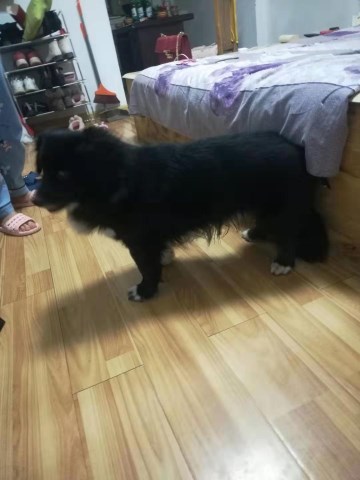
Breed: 3336-n000121-chinese_rural_dog